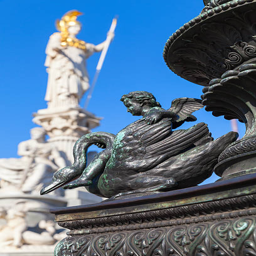
cupid on a swan , bronze statue